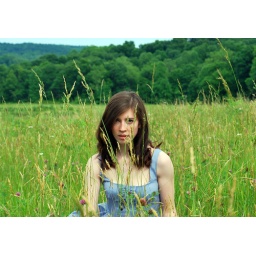
you never know what you'll find walking in the field